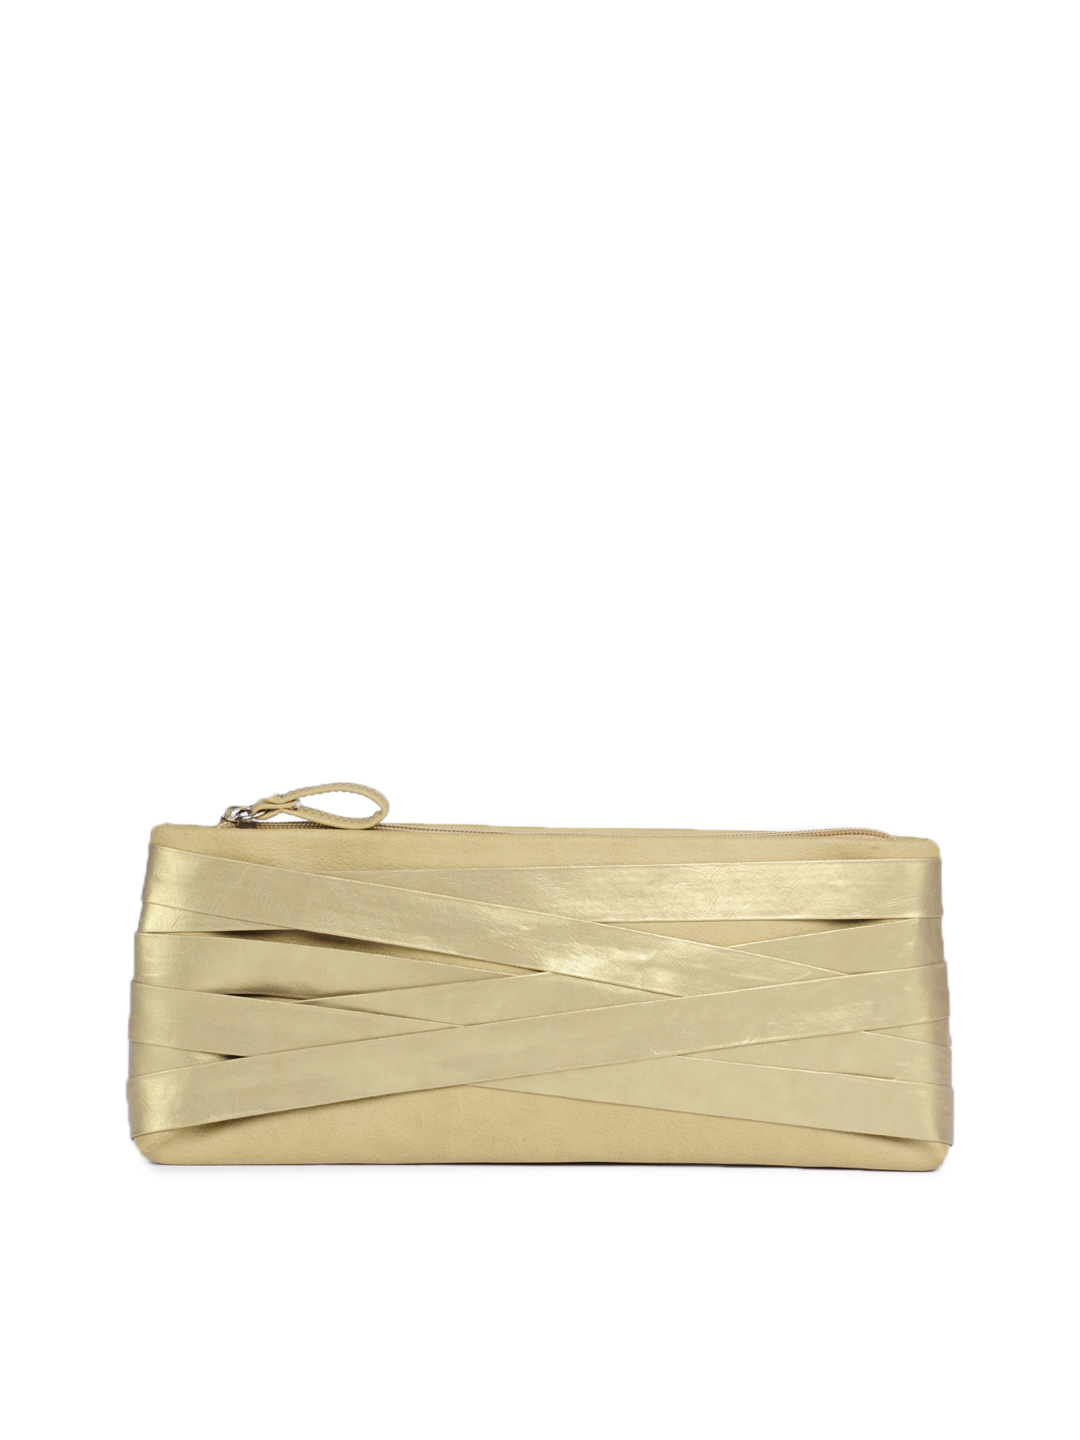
Baggit Women Roundup Taj Beige Clutch
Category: Accessories / Bags / Clutches
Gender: Women
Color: Beige
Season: Fall 2012
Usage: Casual